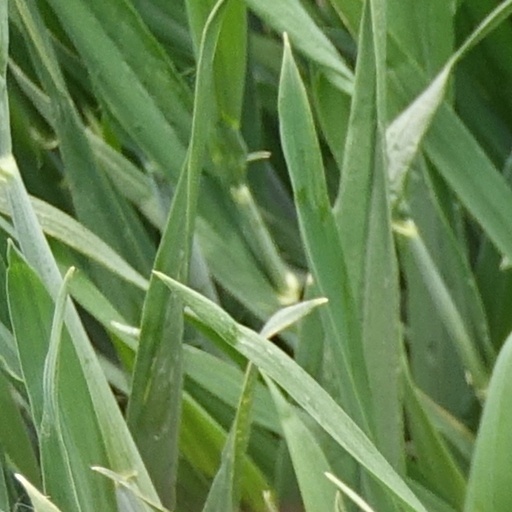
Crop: wheat